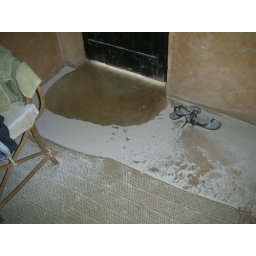
After a windy night. The sand was so fine it was like frosting sugar. On Matemwe beach in Zanzibar.